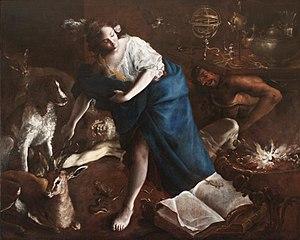
Aïson, nom latinisé en Æson puis francisé en Éson est un héros de la mythologie grecque, fils de Créthée et de Tyro et roi d'Iolcos jusqu'à être supplanté par Pélias. Il est surtout connu pour être le père de Jason.